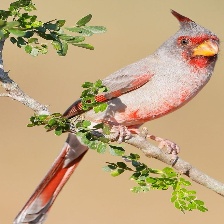
Species: PYRRHULOXIA
Scientific name: CARDINALIS SINUATUS